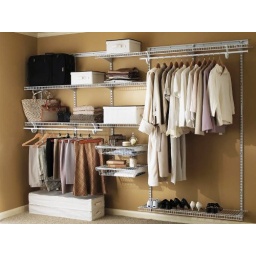
Closets For Life custom designs and builds closets for home or office in Minnesota. 952-484-0416